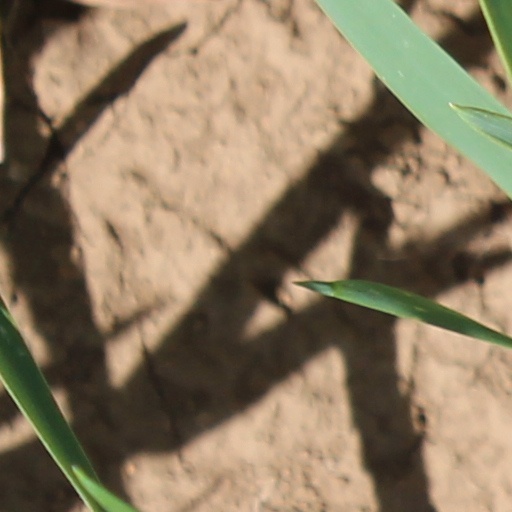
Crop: wheat